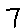
Label: 7